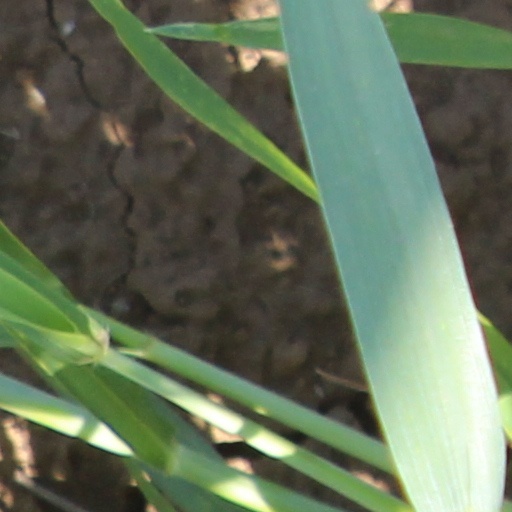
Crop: wheat